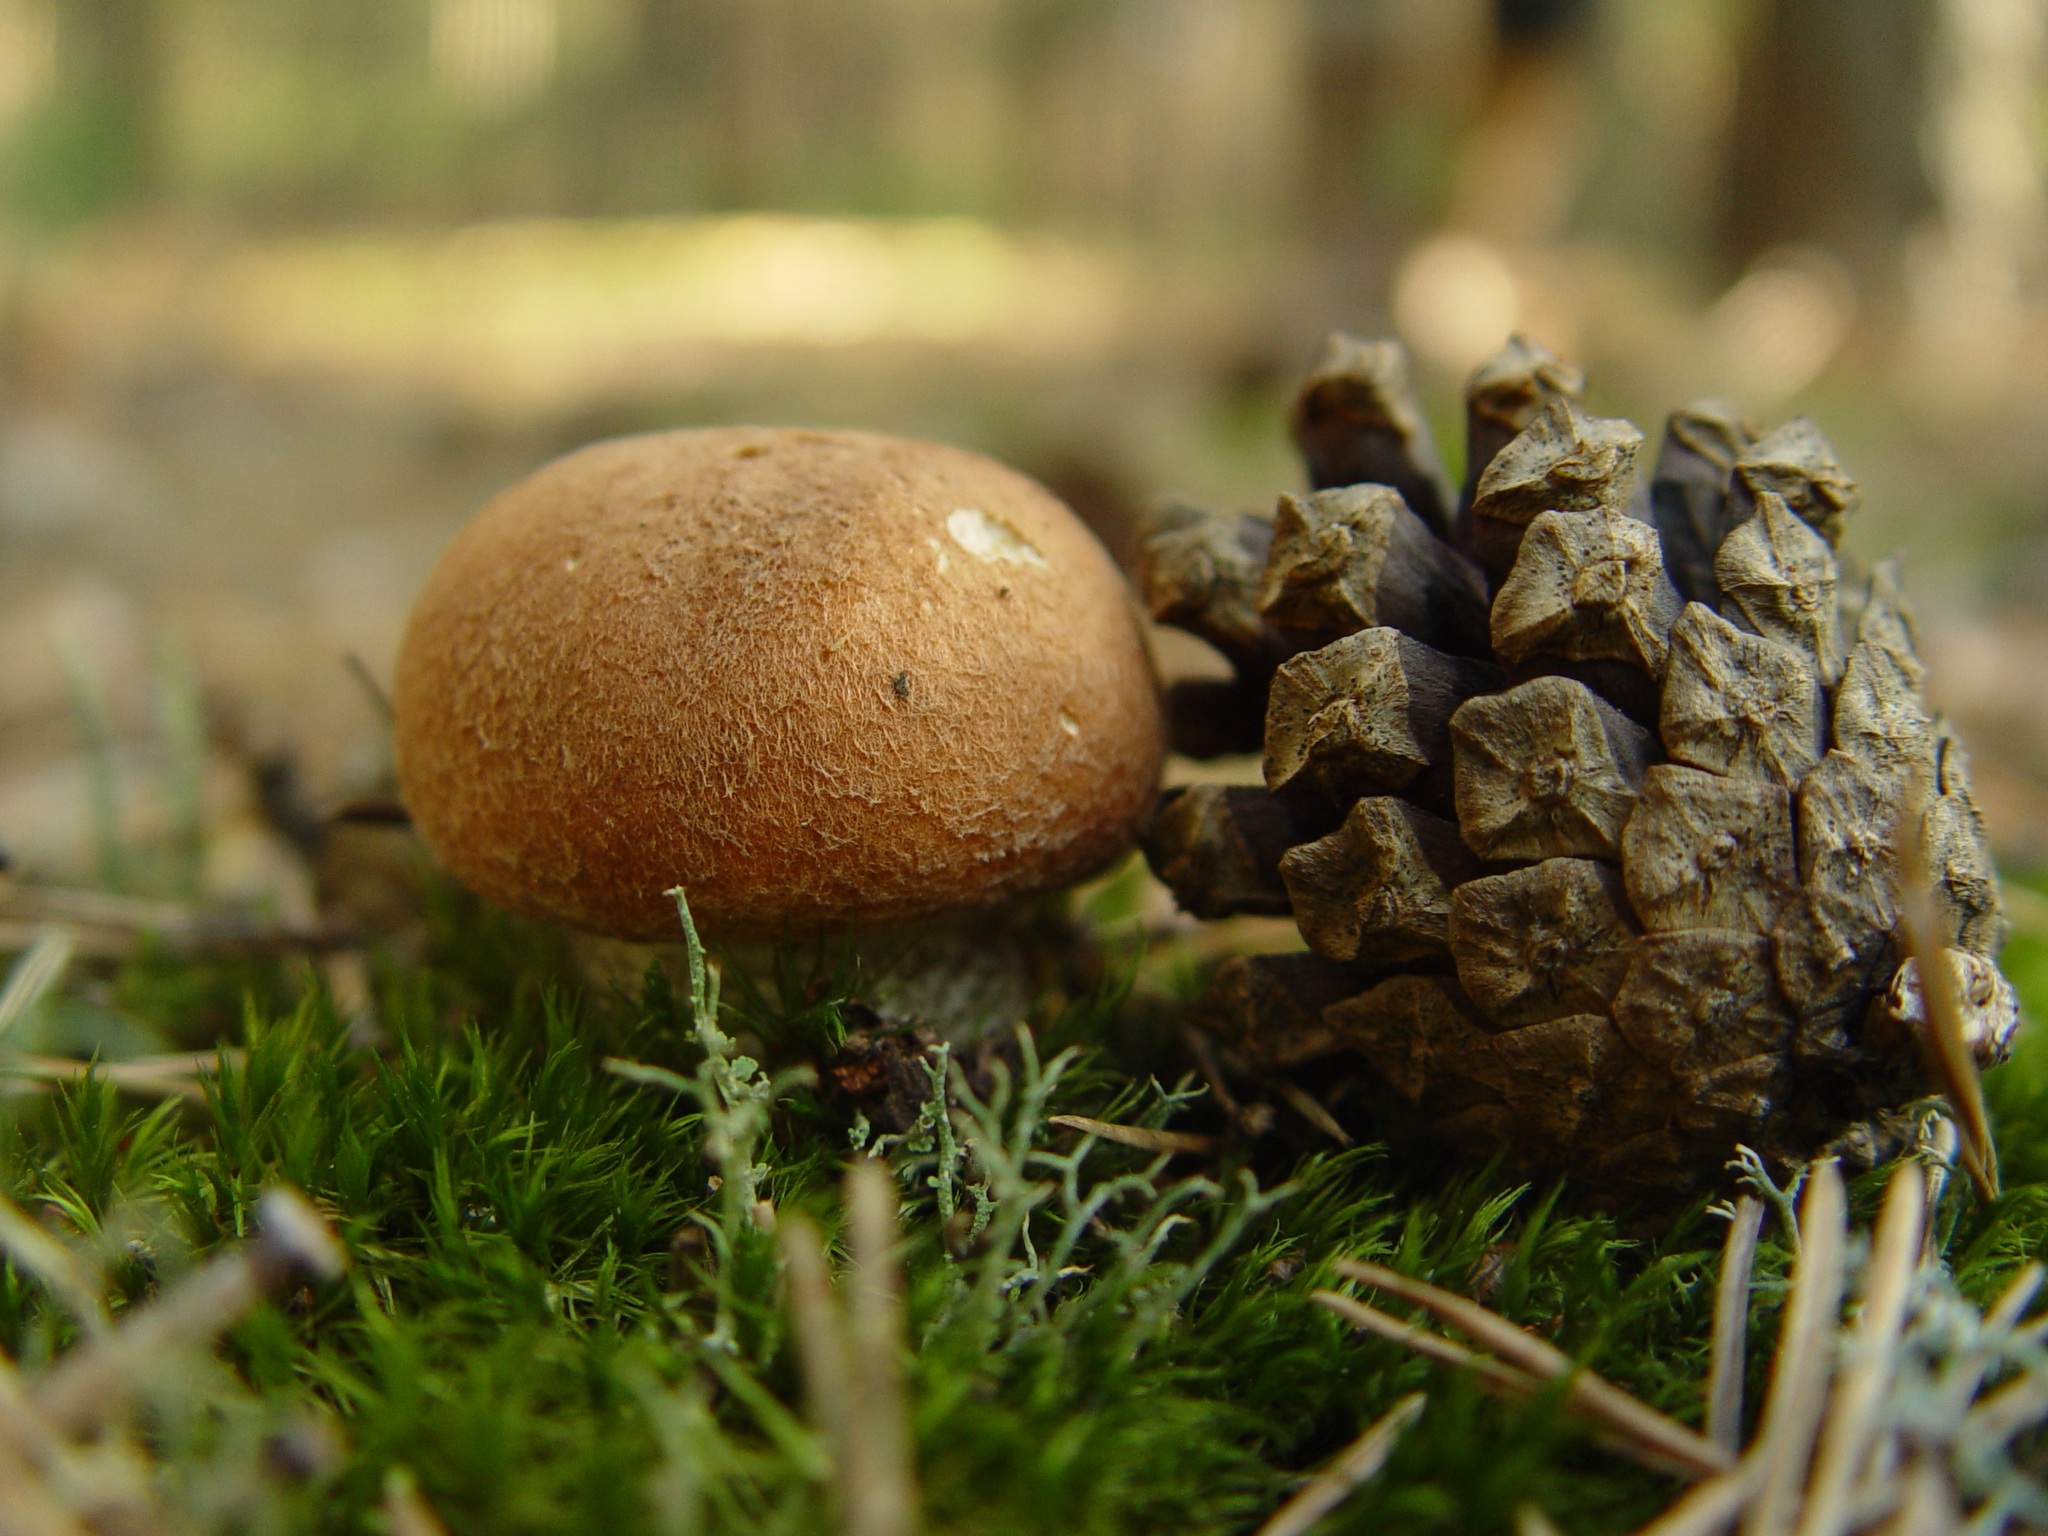
tree, nature, forest, leaf, flower, wildlife, autumn, soil, botany, mushroom, flora, fauna, pine cone, close up, fungus, bolete, macro photography, edible mushroom, woody plant, agaricaceae, penny bun